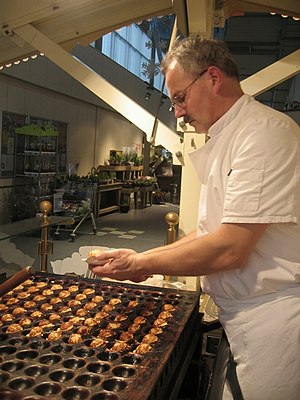
Poffertjes
Poffertjes bagning
Poffertjes er en sød dejret, der primært spises i Nederlandene. Det er en slags små pandekager, men tykkere efterhånden som de hæver.